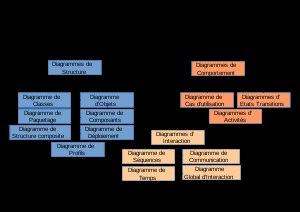
Le Langage de Modélisation Unifié, de l'anglais Unified Modeling Language, est un langage de modélisation graphique à base de pictogrammes conçu pour fournir une méthode normalisée pour visualiser la conception d'un système. Il est couramment utilisé en développement logiciel et en conception orientée objet.